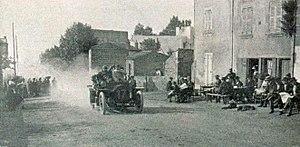
Coupe Rochet-Schneider 1906, dans la côte de la Baraque (au volant Cristy).
La Coupe Rochet-Schneider était une randonnée sportive pour voitures de tourisme de série organisée à partir de 1903 grâce au constructeur automobile lyonnais Rochet-Schneider, notamment le lundi de Pentecôte.
La Baraque est un village dépendant de la ville d'Orcines.